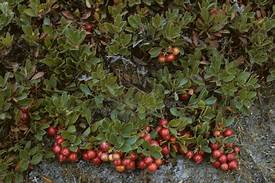
Label: others